Graduated pipette

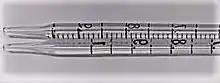
The difference between the calibration mark of Serological pipette (top) and Mohr (bottom)

A graduated pipette is a pipette with its volume, in increments, marked along the tube. It is used to accurately measure and transfer a volume of liquid from one container to another. It is made from plastic or glass tubes and has a tapered tip. Along the body of the tube are graduation markings indicating volume from the tip to that point. A small pipette allows for more precise measurement of fluids; a larger pipette can be used to measure volumes when the accuracy of the measurement is less critical. Accordingly, pipettes vary in volume, with most measuring between .